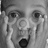
Emotion: surprise